Razorbill

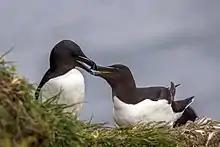
Courting on Skomer Island

Individuals only breed at 3–5 years old. As pairs grow older they will occasionally skip a year of breeding. A mating pair will court several times during breeding periods to strengthen their bond. Courtship displays include touching bills and following one another in elaborate flight patterns. Once the pre-laying period begins, males will constantly guard their mates by knocking other males away with their bills. The pair will mate up to 80 times in a 30-day period to ensure fertilisation. Females will sometimes encourage other males to engage in copulation to guarantee successful fecundity.